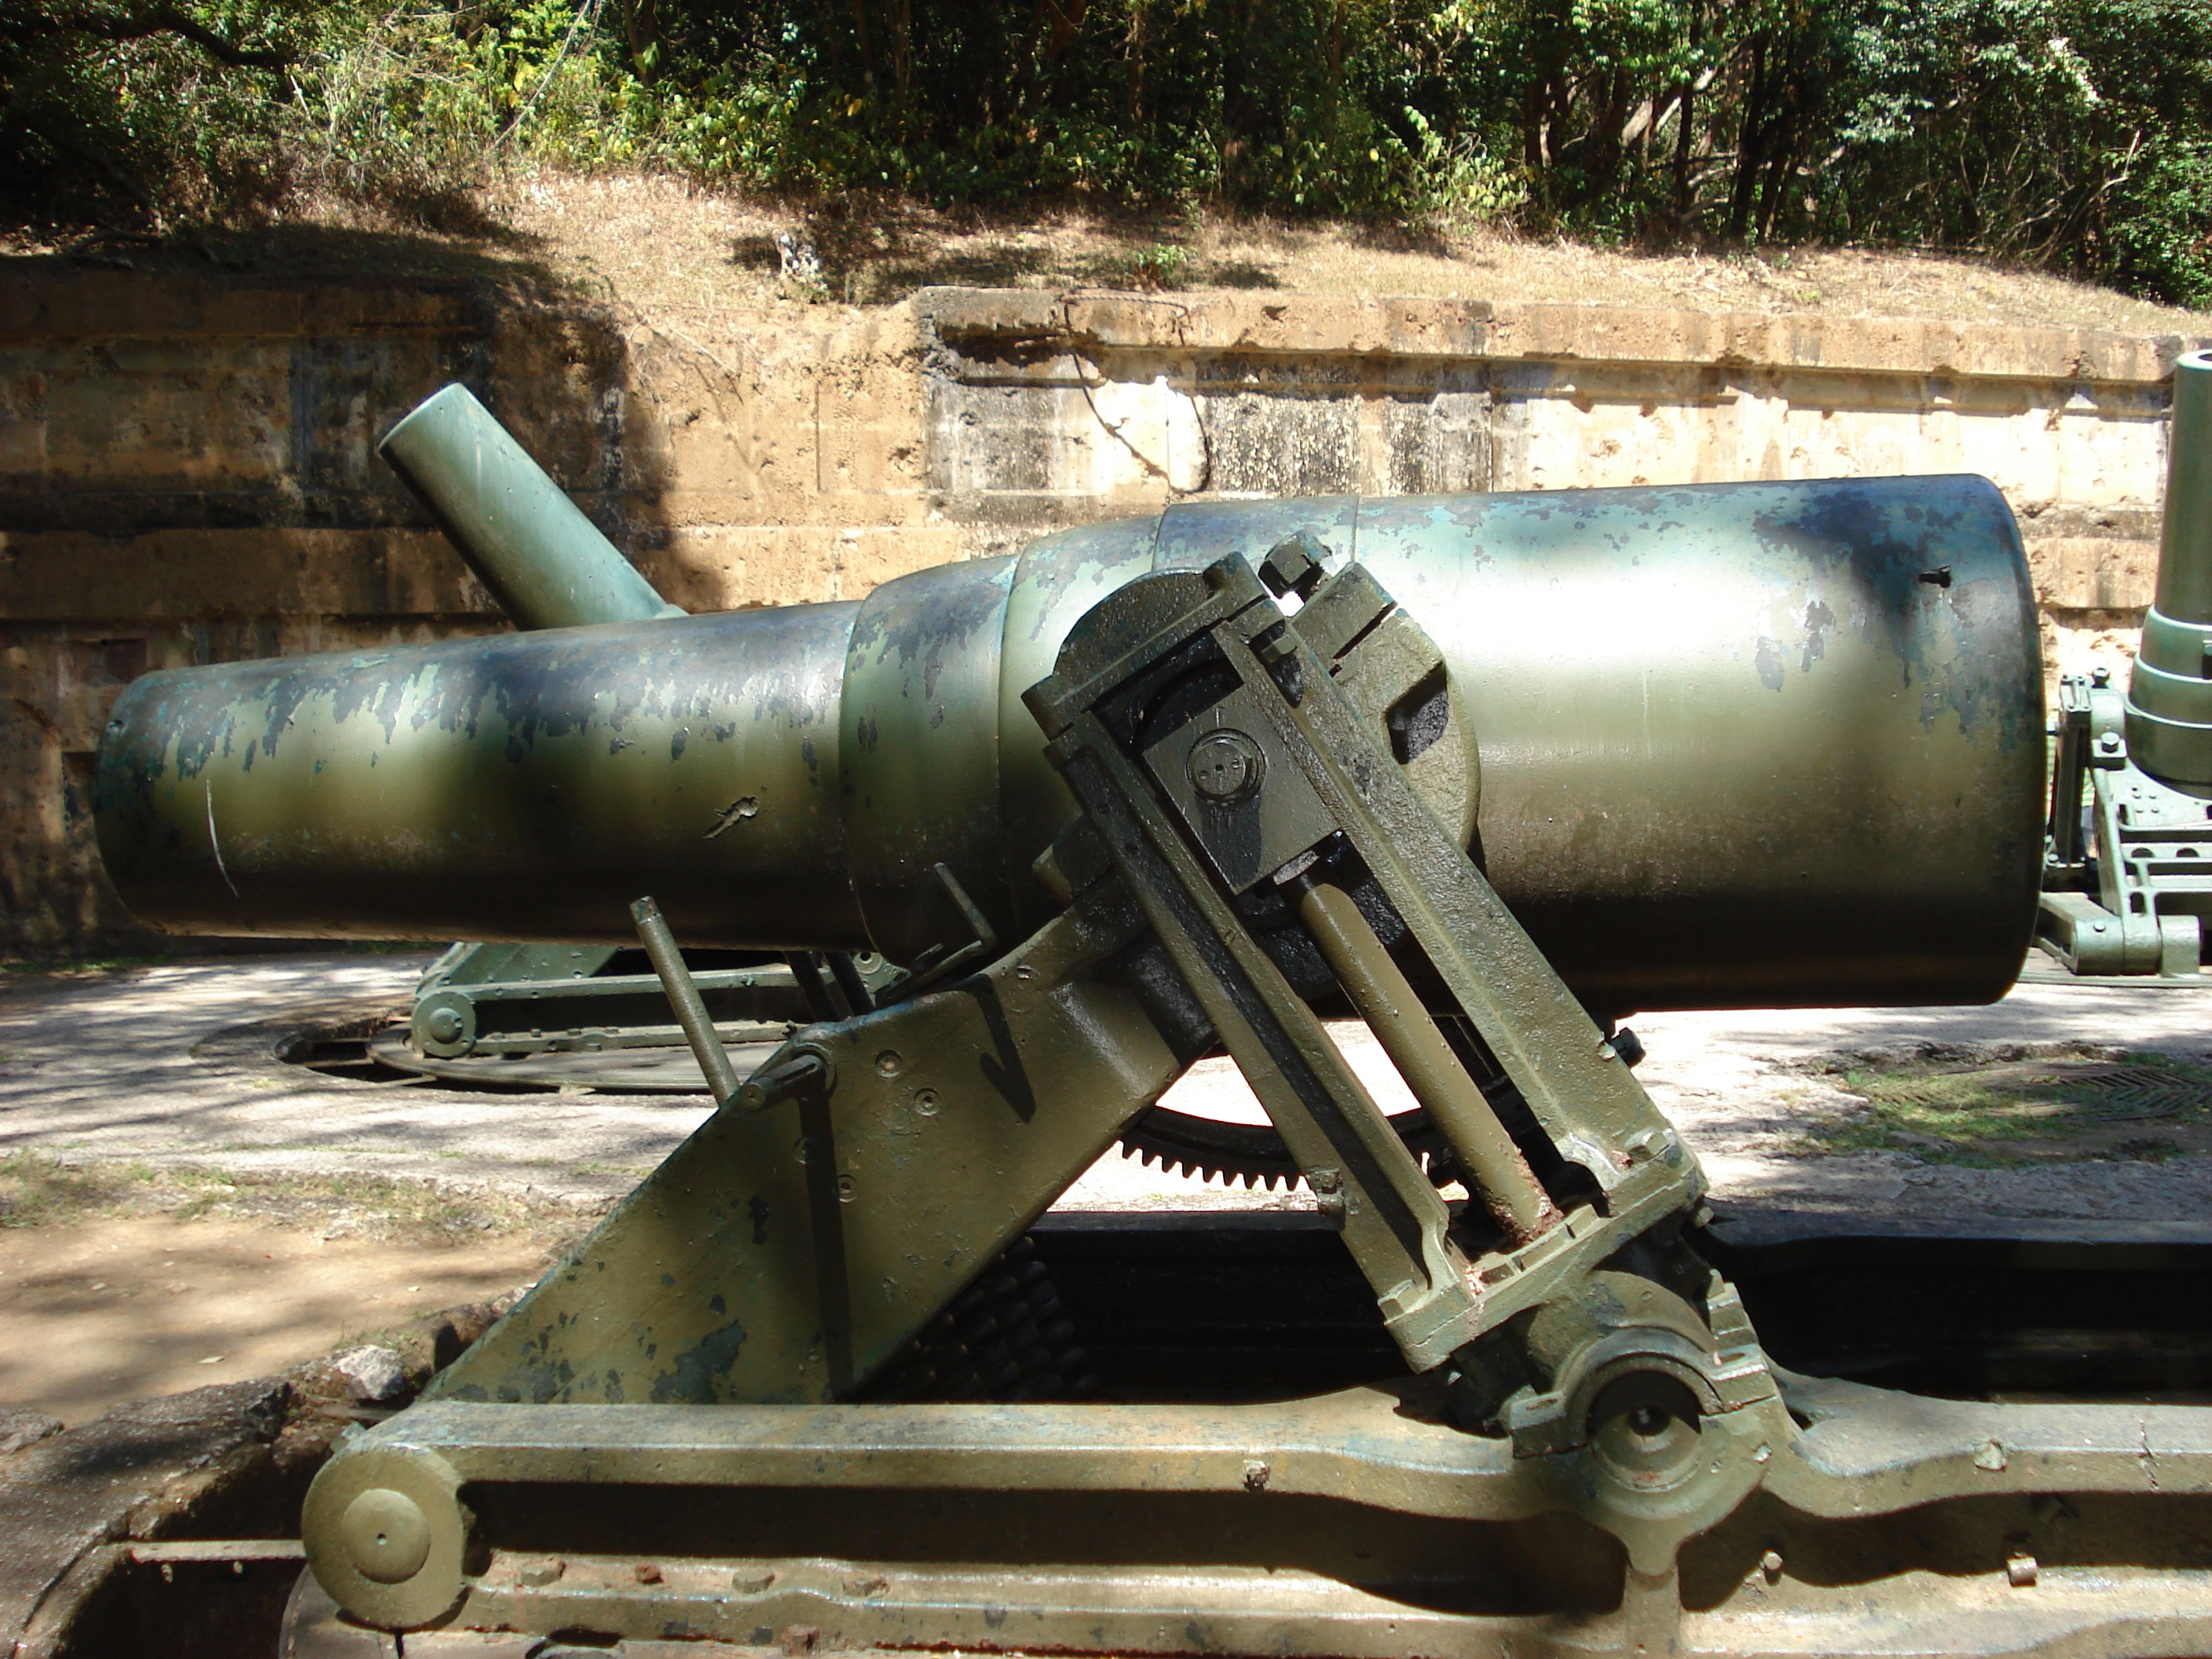
vintage, vehicle, machine, weapon, war, battle, gun, history, cannon, philippines, firearm, corregidor island, machine gun, machine tool